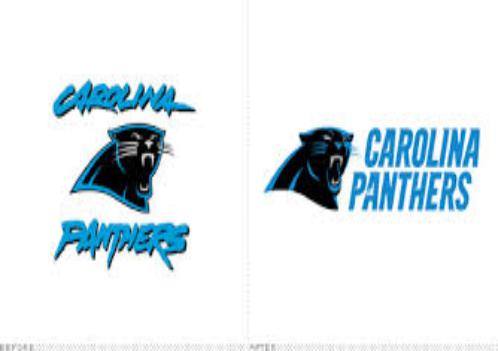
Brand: Carolina-1
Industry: Others